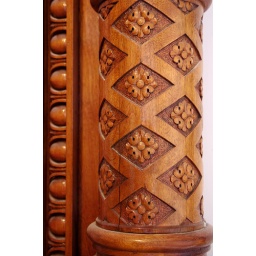
Ornate doors and trim in second floor bedroom.